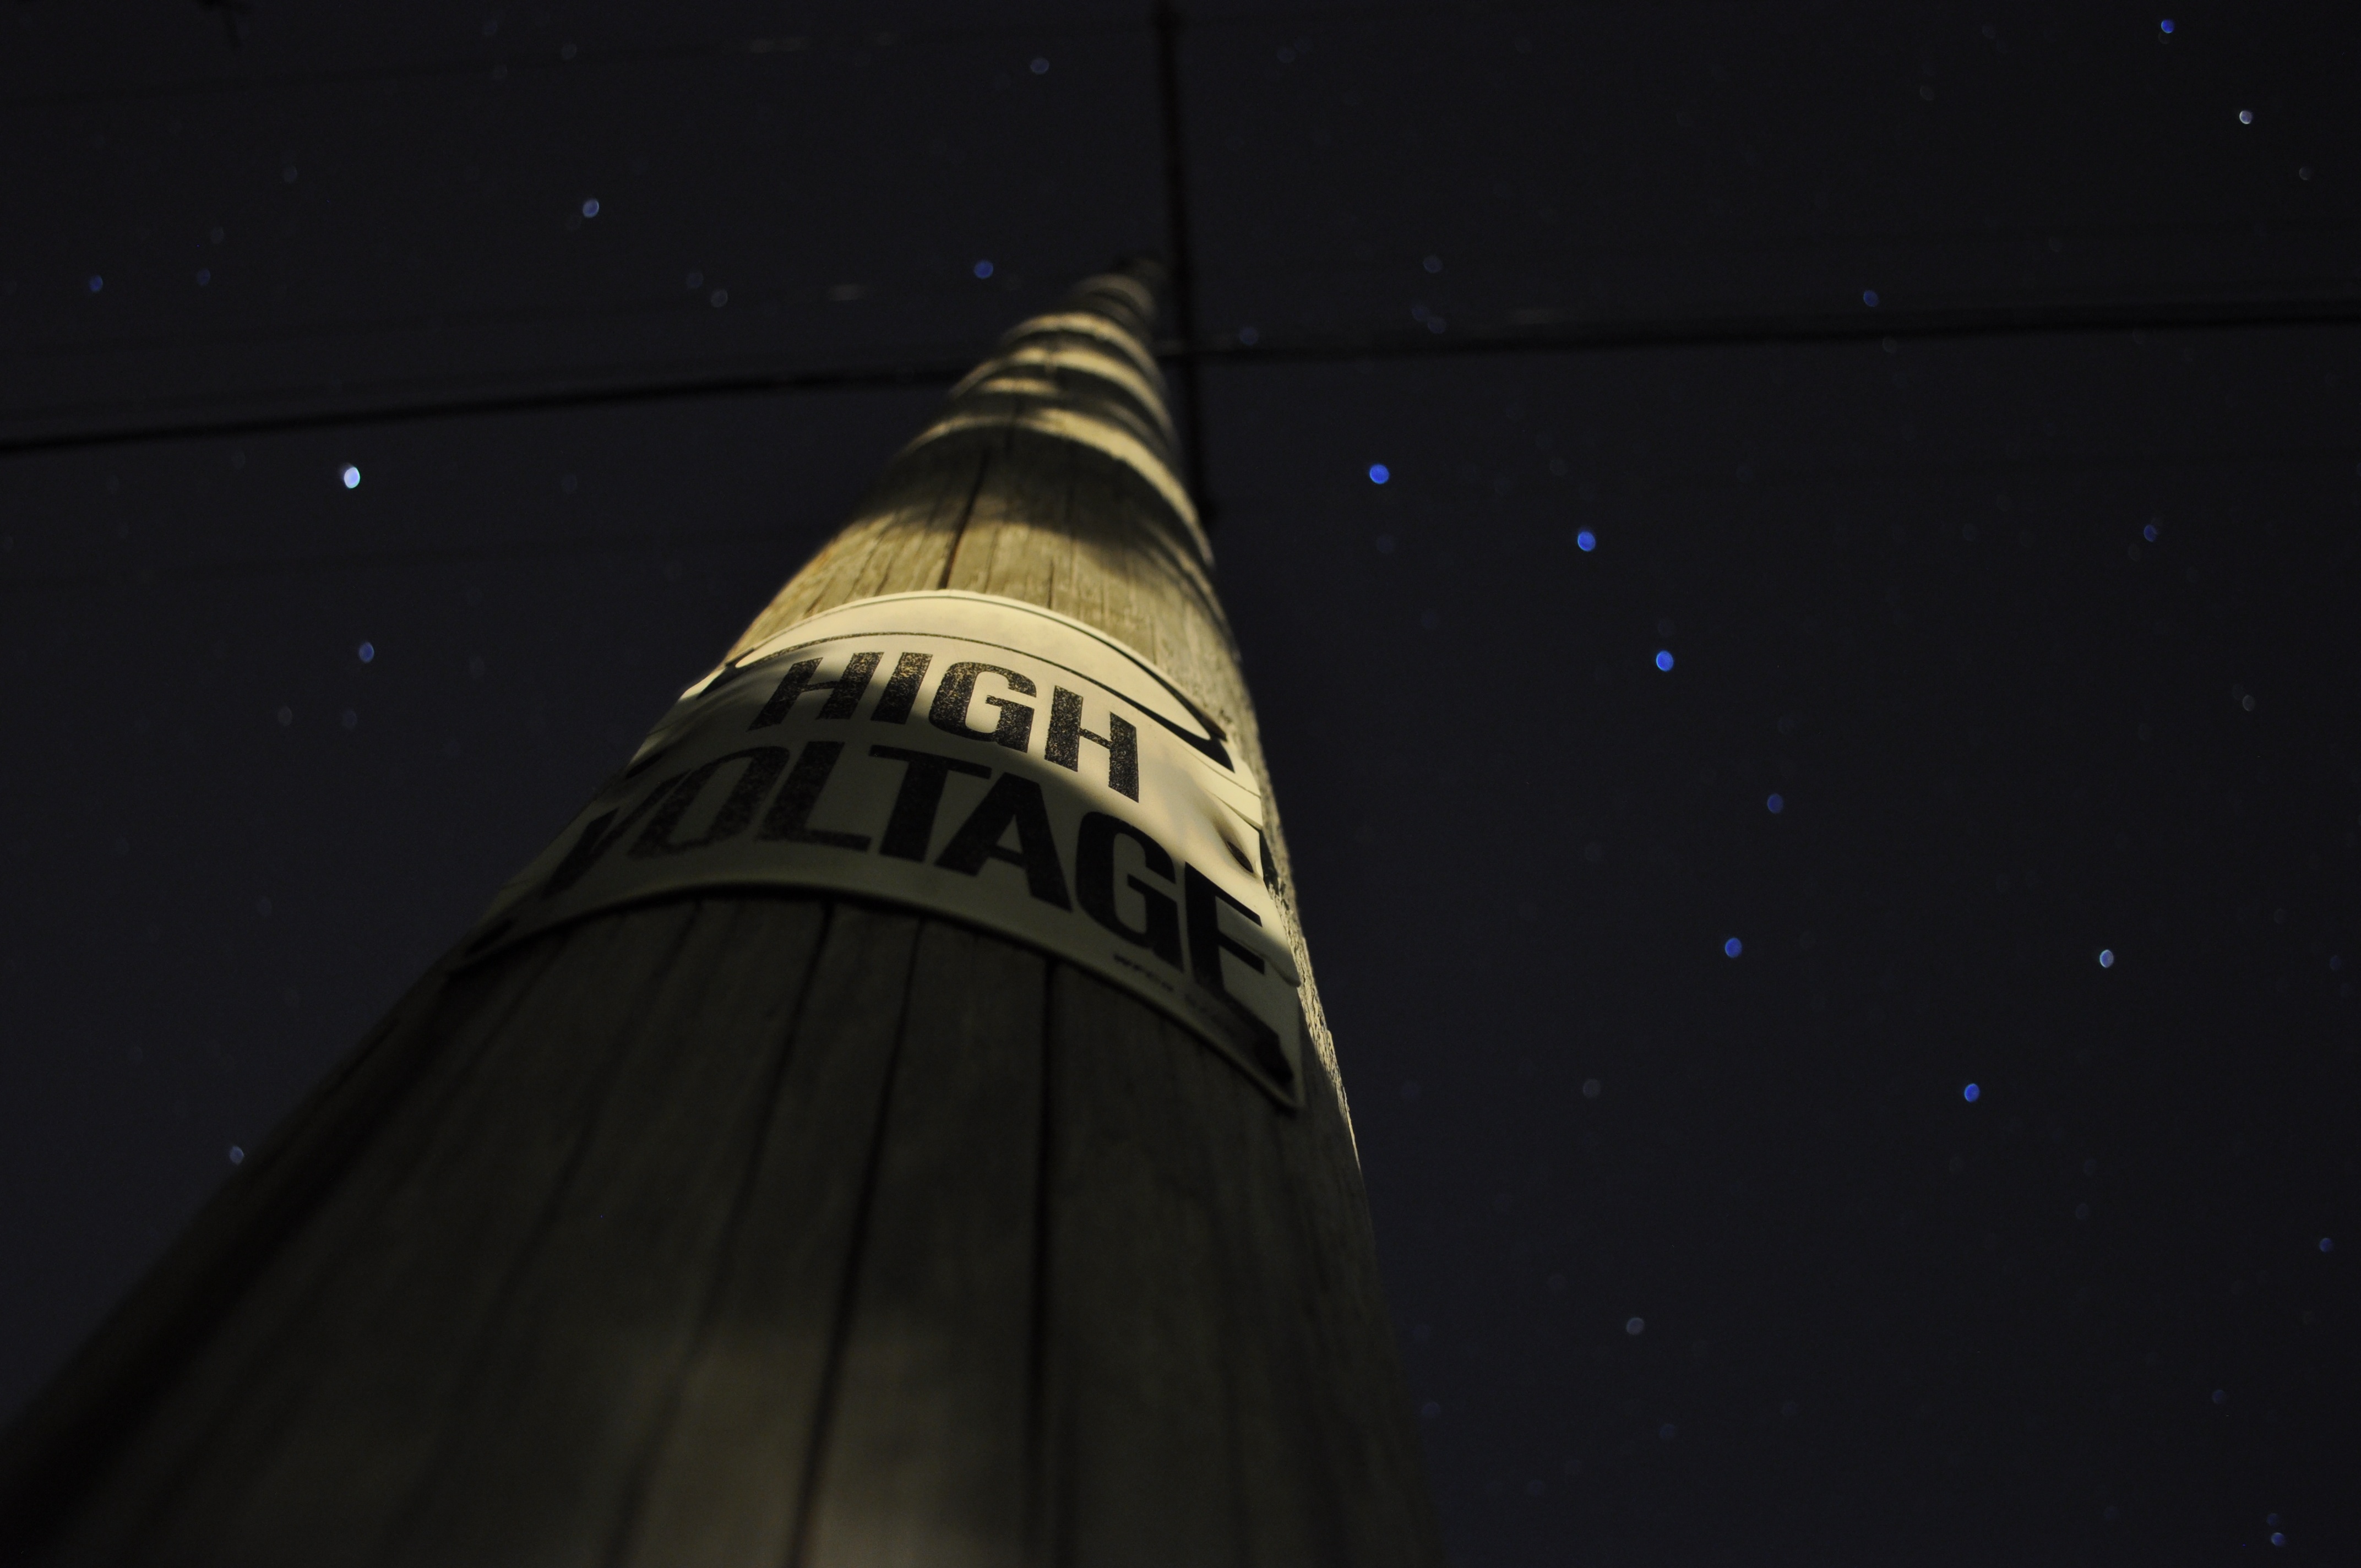
light, sky, night, atmosphere, space, darkness, night sky, high voltage, telephone pole, shape, atmosphere of earth